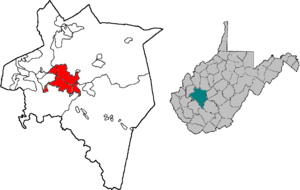
La ville de Charleston est la capitale de l'État de la Virginie-Occidentale et le siège du comté de Kanawha, aux États-Unis. Sa population s’élevait à 51 400 habitants lors du recensement de 2010, estimée à 47 215 habitants en 2018.